Mundham

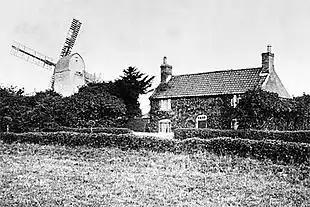
Mundham Mill,

Octavius Mathias (27 February 1805 – 18 June 1864) was a pioneering Anglican priest in New Zealand in the mid-nineteenth century, who was born in Mundham. He was Perpetual curate of Horsham St Faith then Vicar of Horsford until 1850 when he emigrated to New Zealand. He was Rector of Canterbury from 1850 to 1855; and Archdeacon of Akaroa from 1855 until his death. He died on 18 June 1864 at Riccarton, New Zealand.